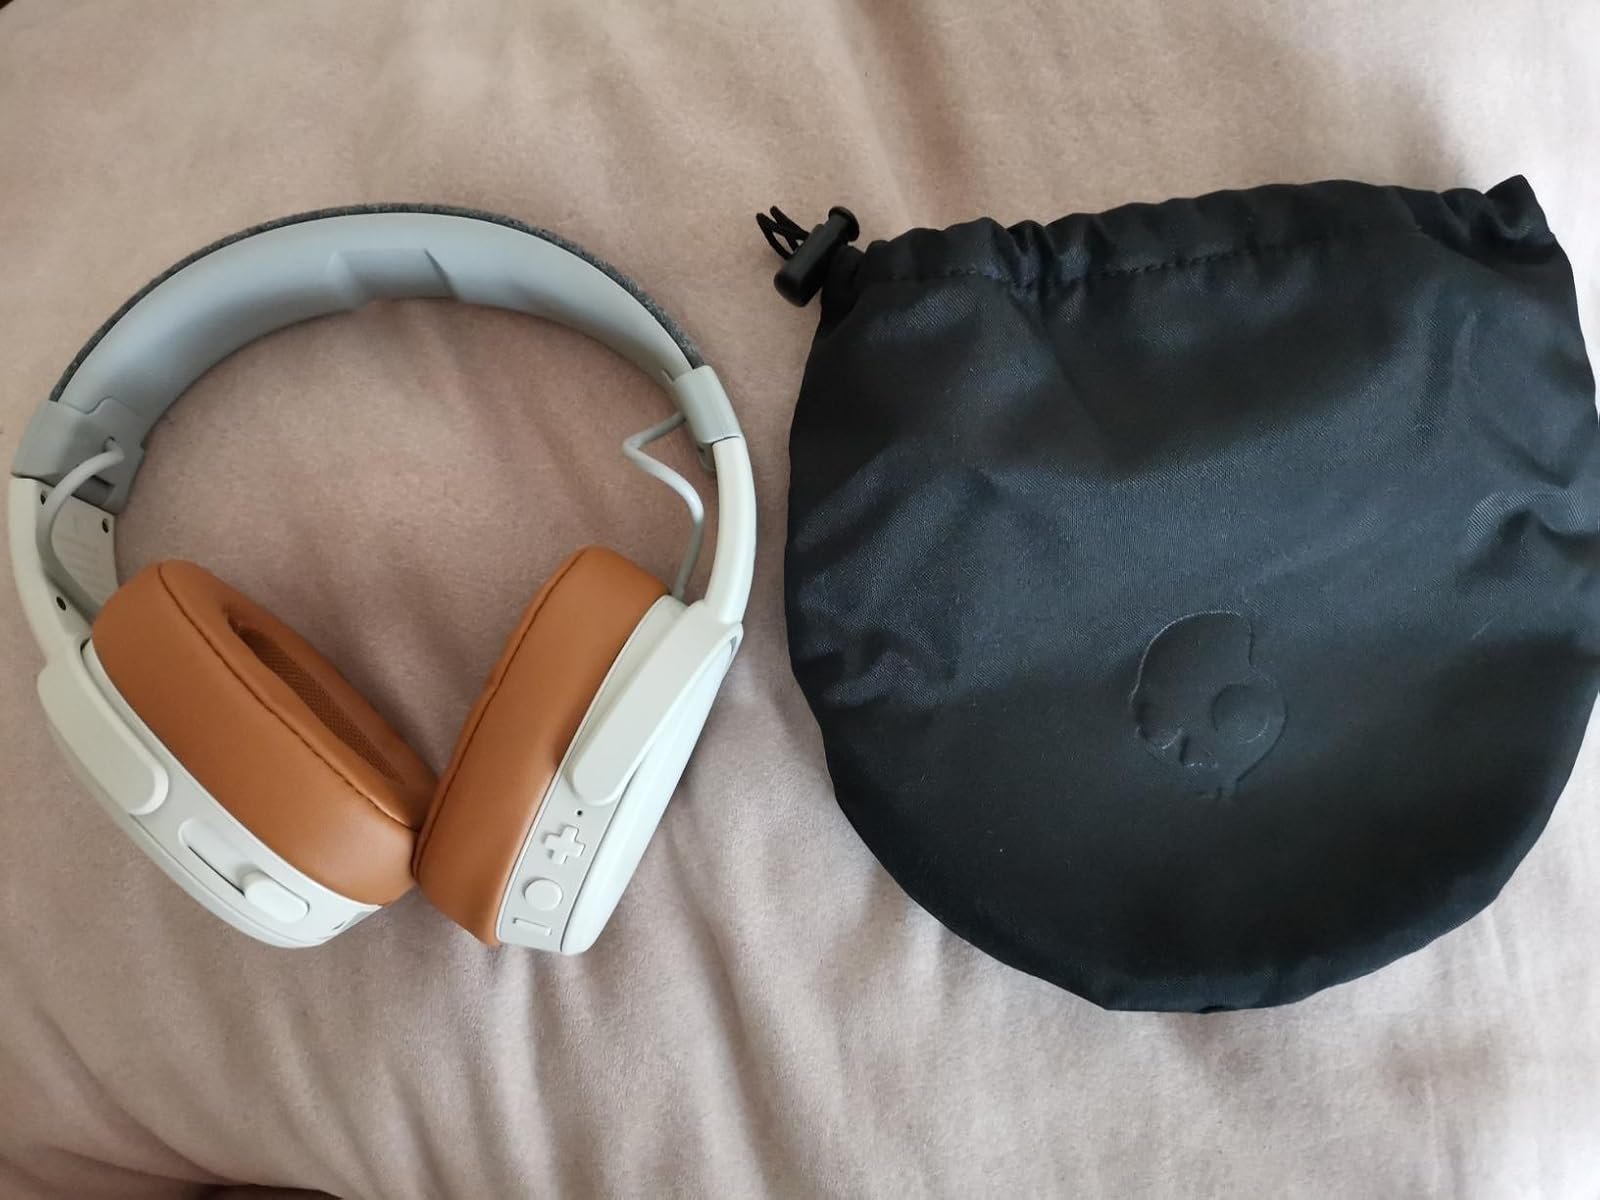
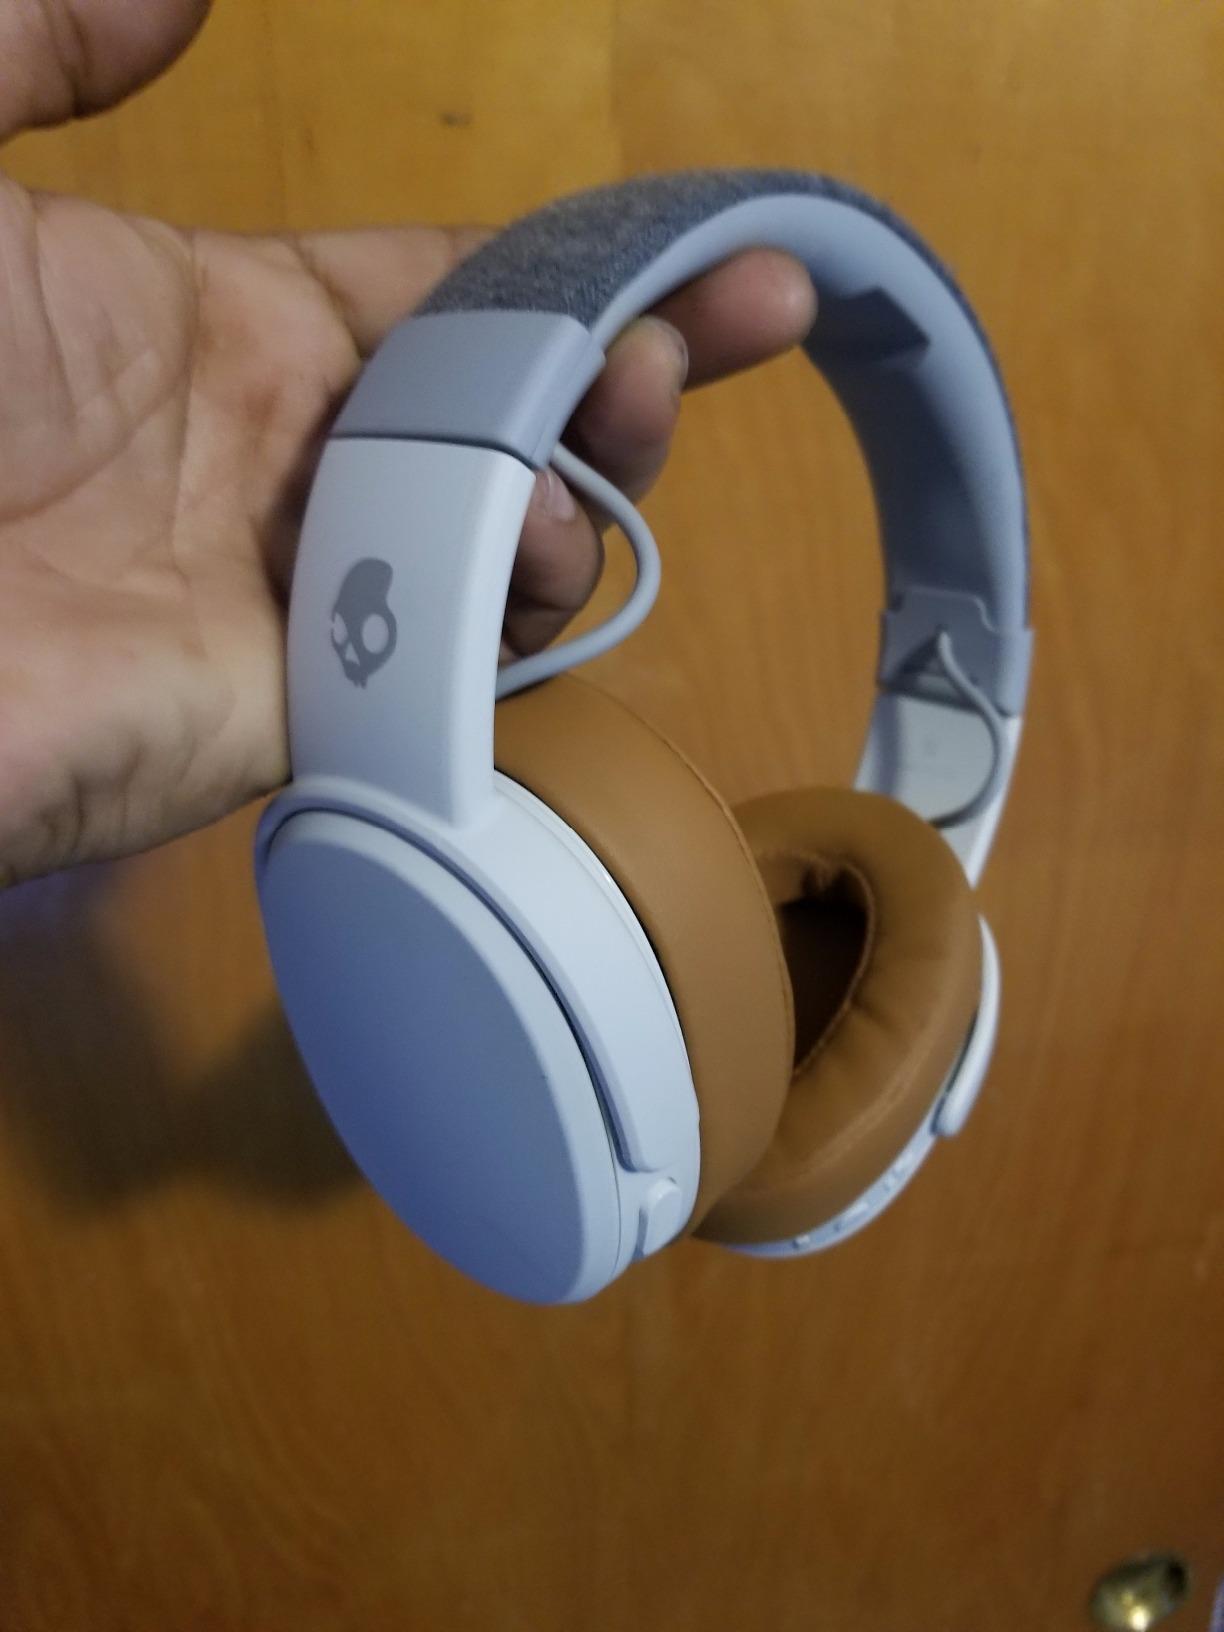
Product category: headphones
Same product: yes